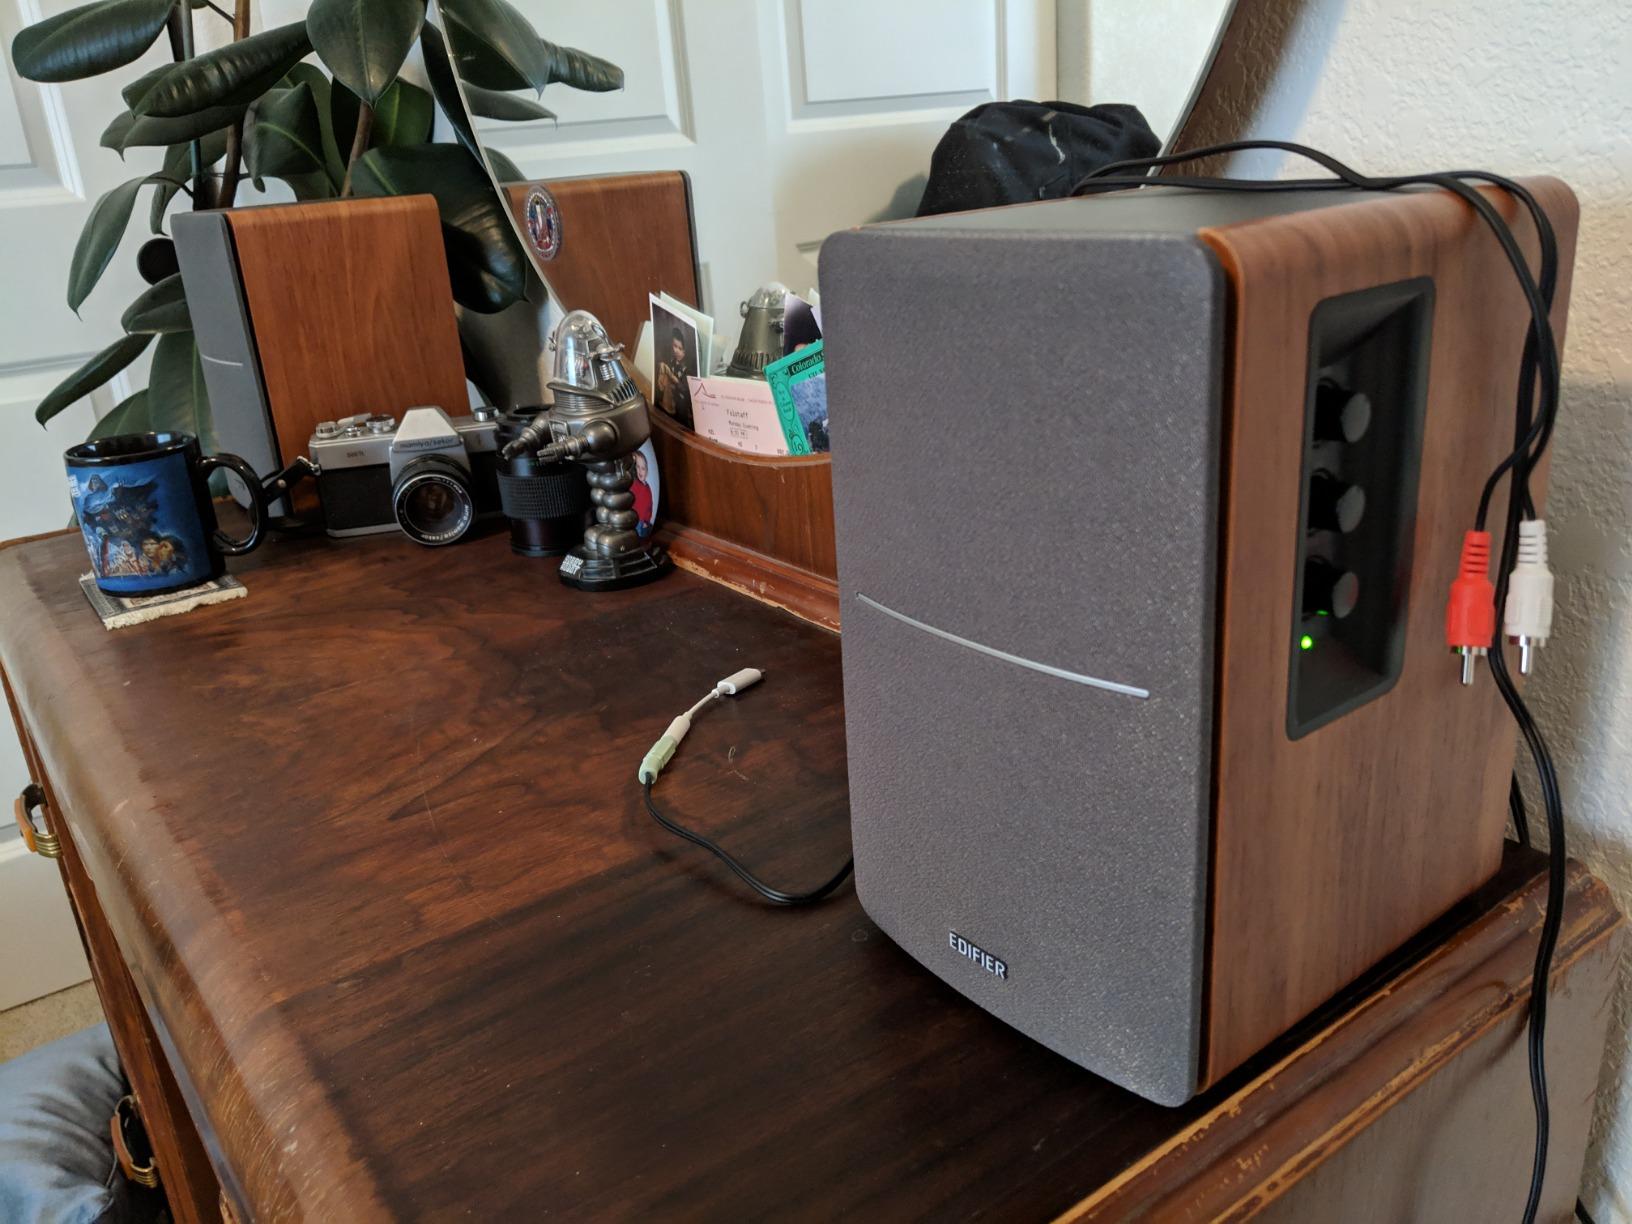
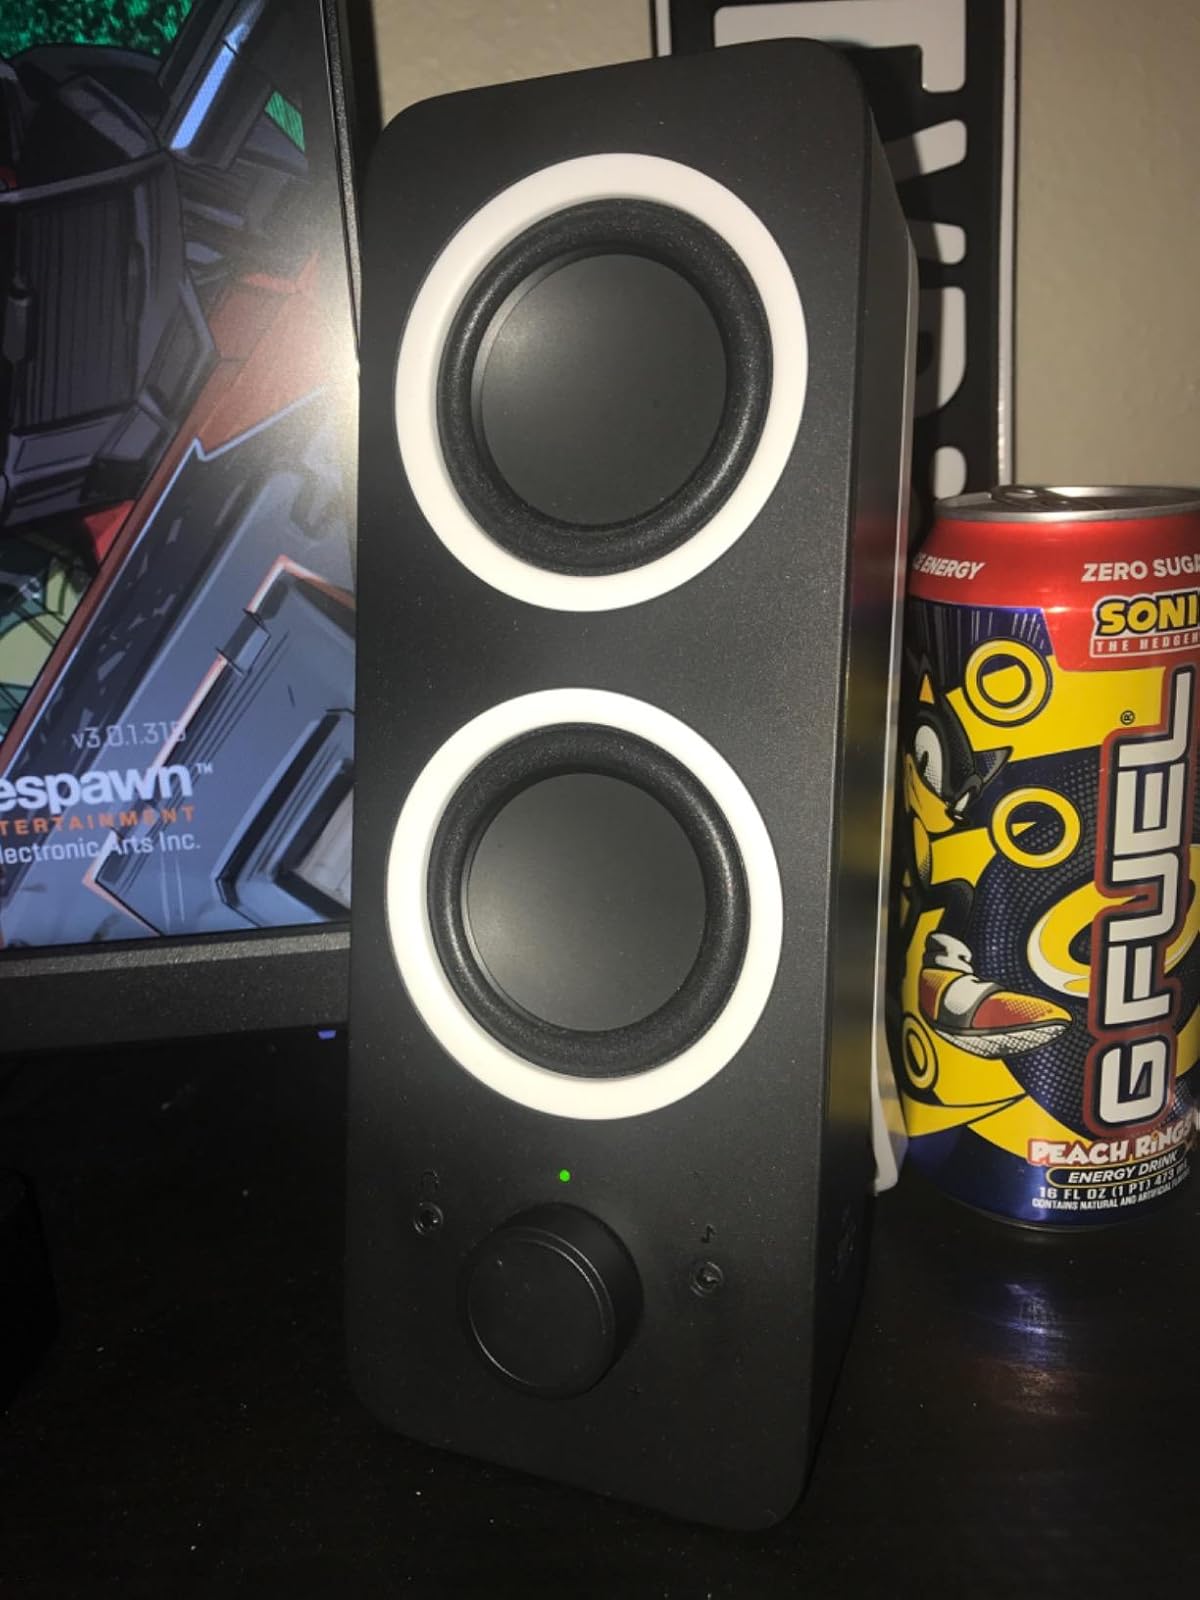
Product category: speaker
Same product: no